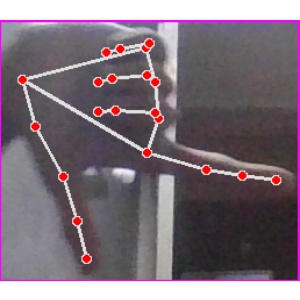
अक्षर: ख